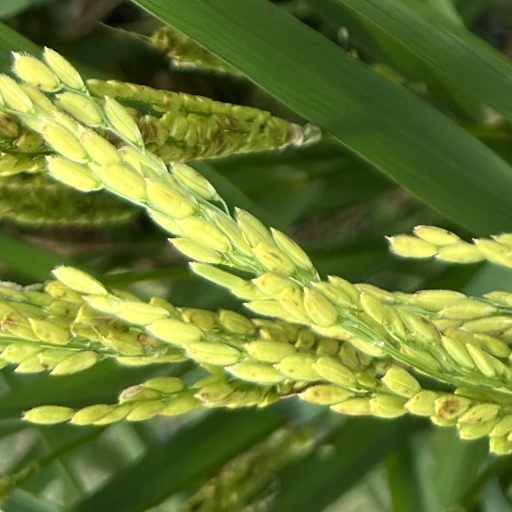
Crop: rice